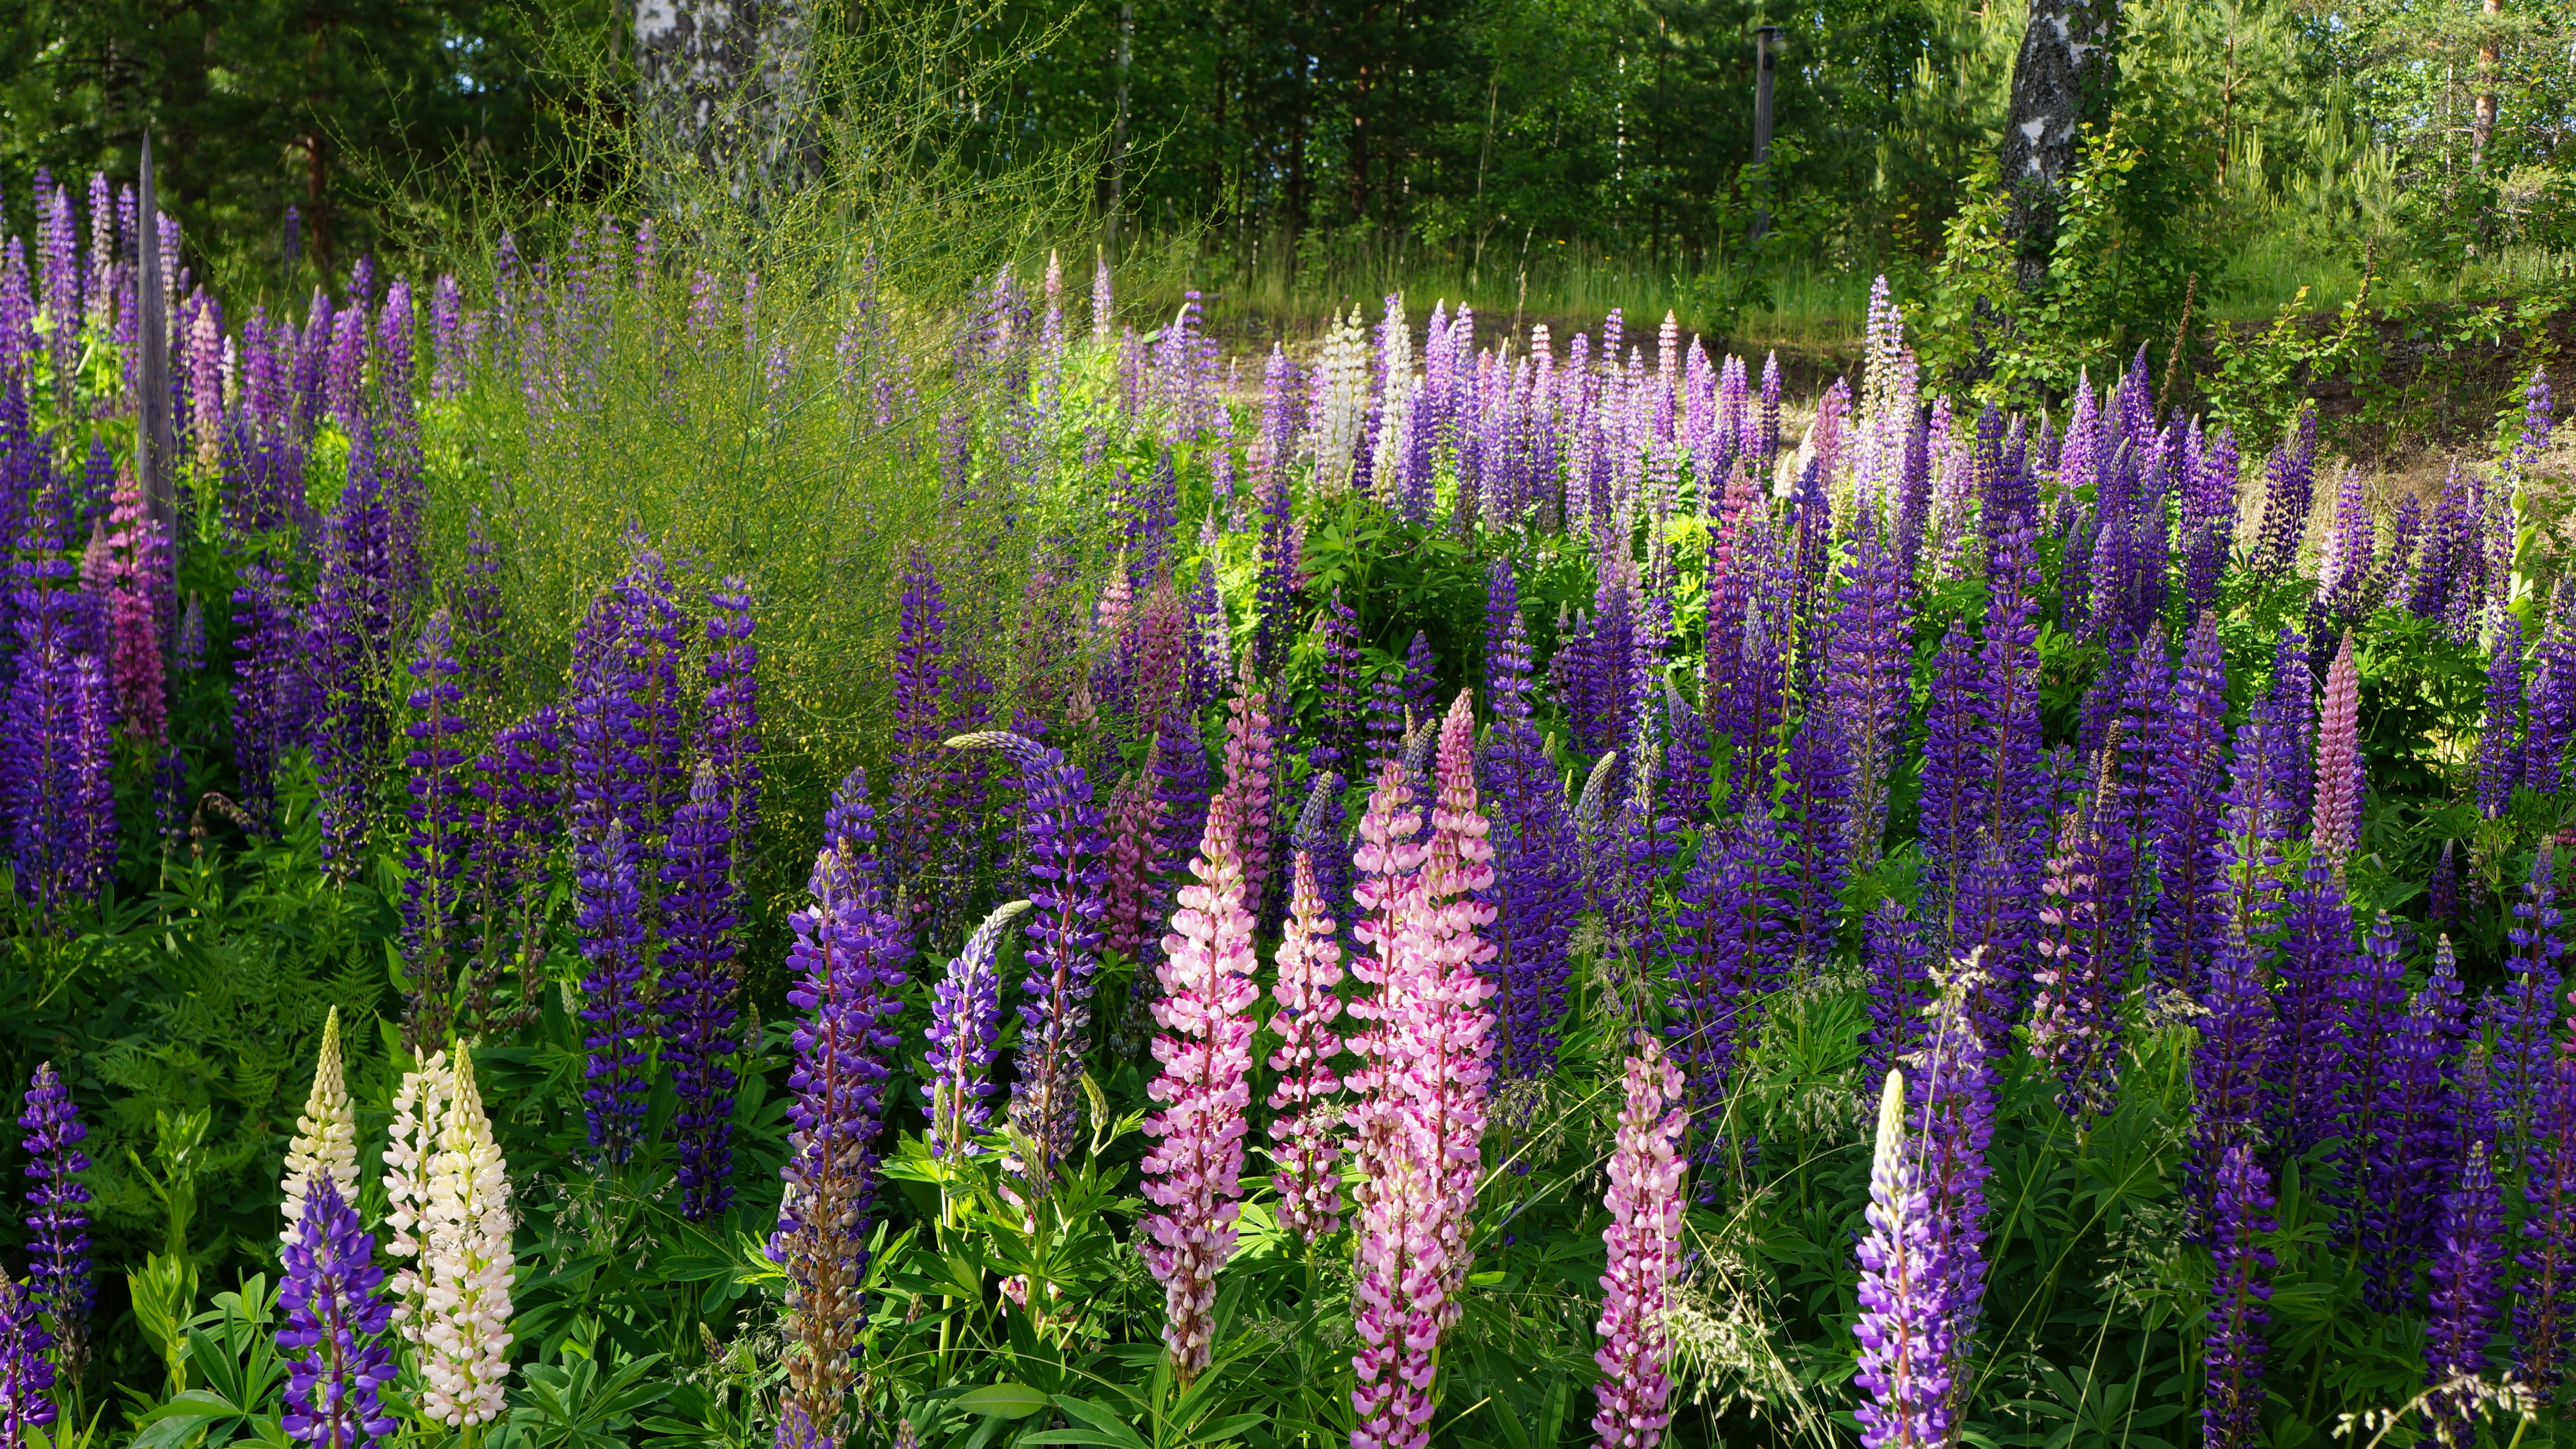
plant, meadow, flower, purple, botany, garden, pink, flora, wildflower, woodland, lupine, lupin, finnish, flowering plant, high summer, land plant, english lavender